Lisbon Academy of Sciences

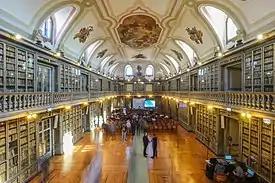
Library of the Lisbon Academy of Sciences

The academy has two classes: the Class of Sciences and the Class of Letters, and each has 30 full members and 60 corresponding members distributed in six sections. It also has a number of foreign members.